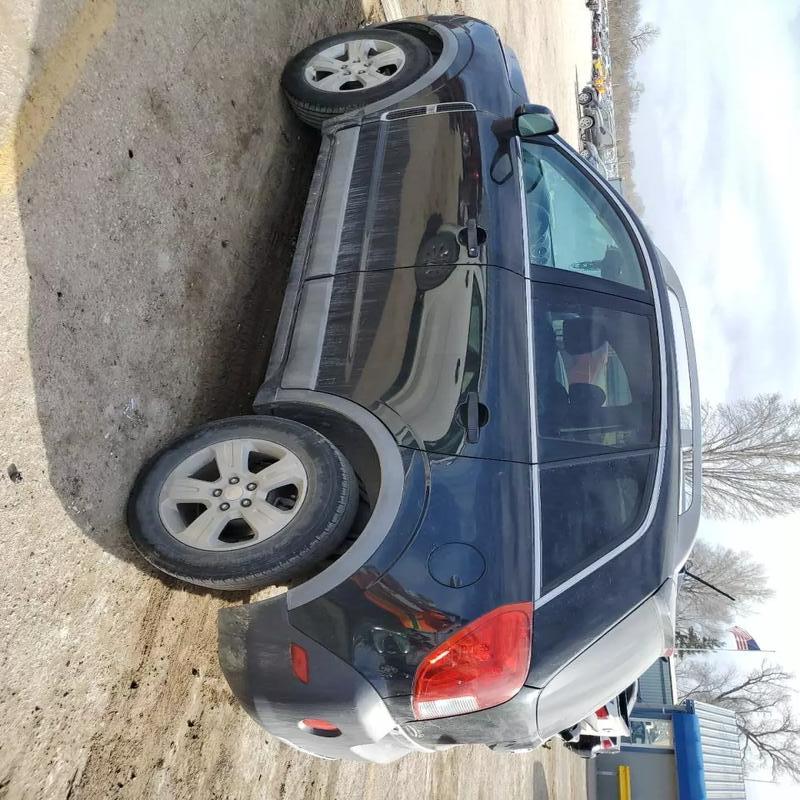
Aucun dommage détecté.
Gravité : aucun